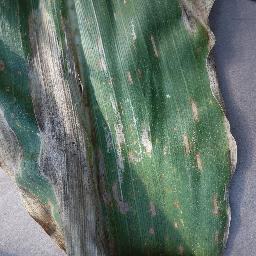
Label: Corn___Cercospora_leaf_spot Gray_leaf_spot